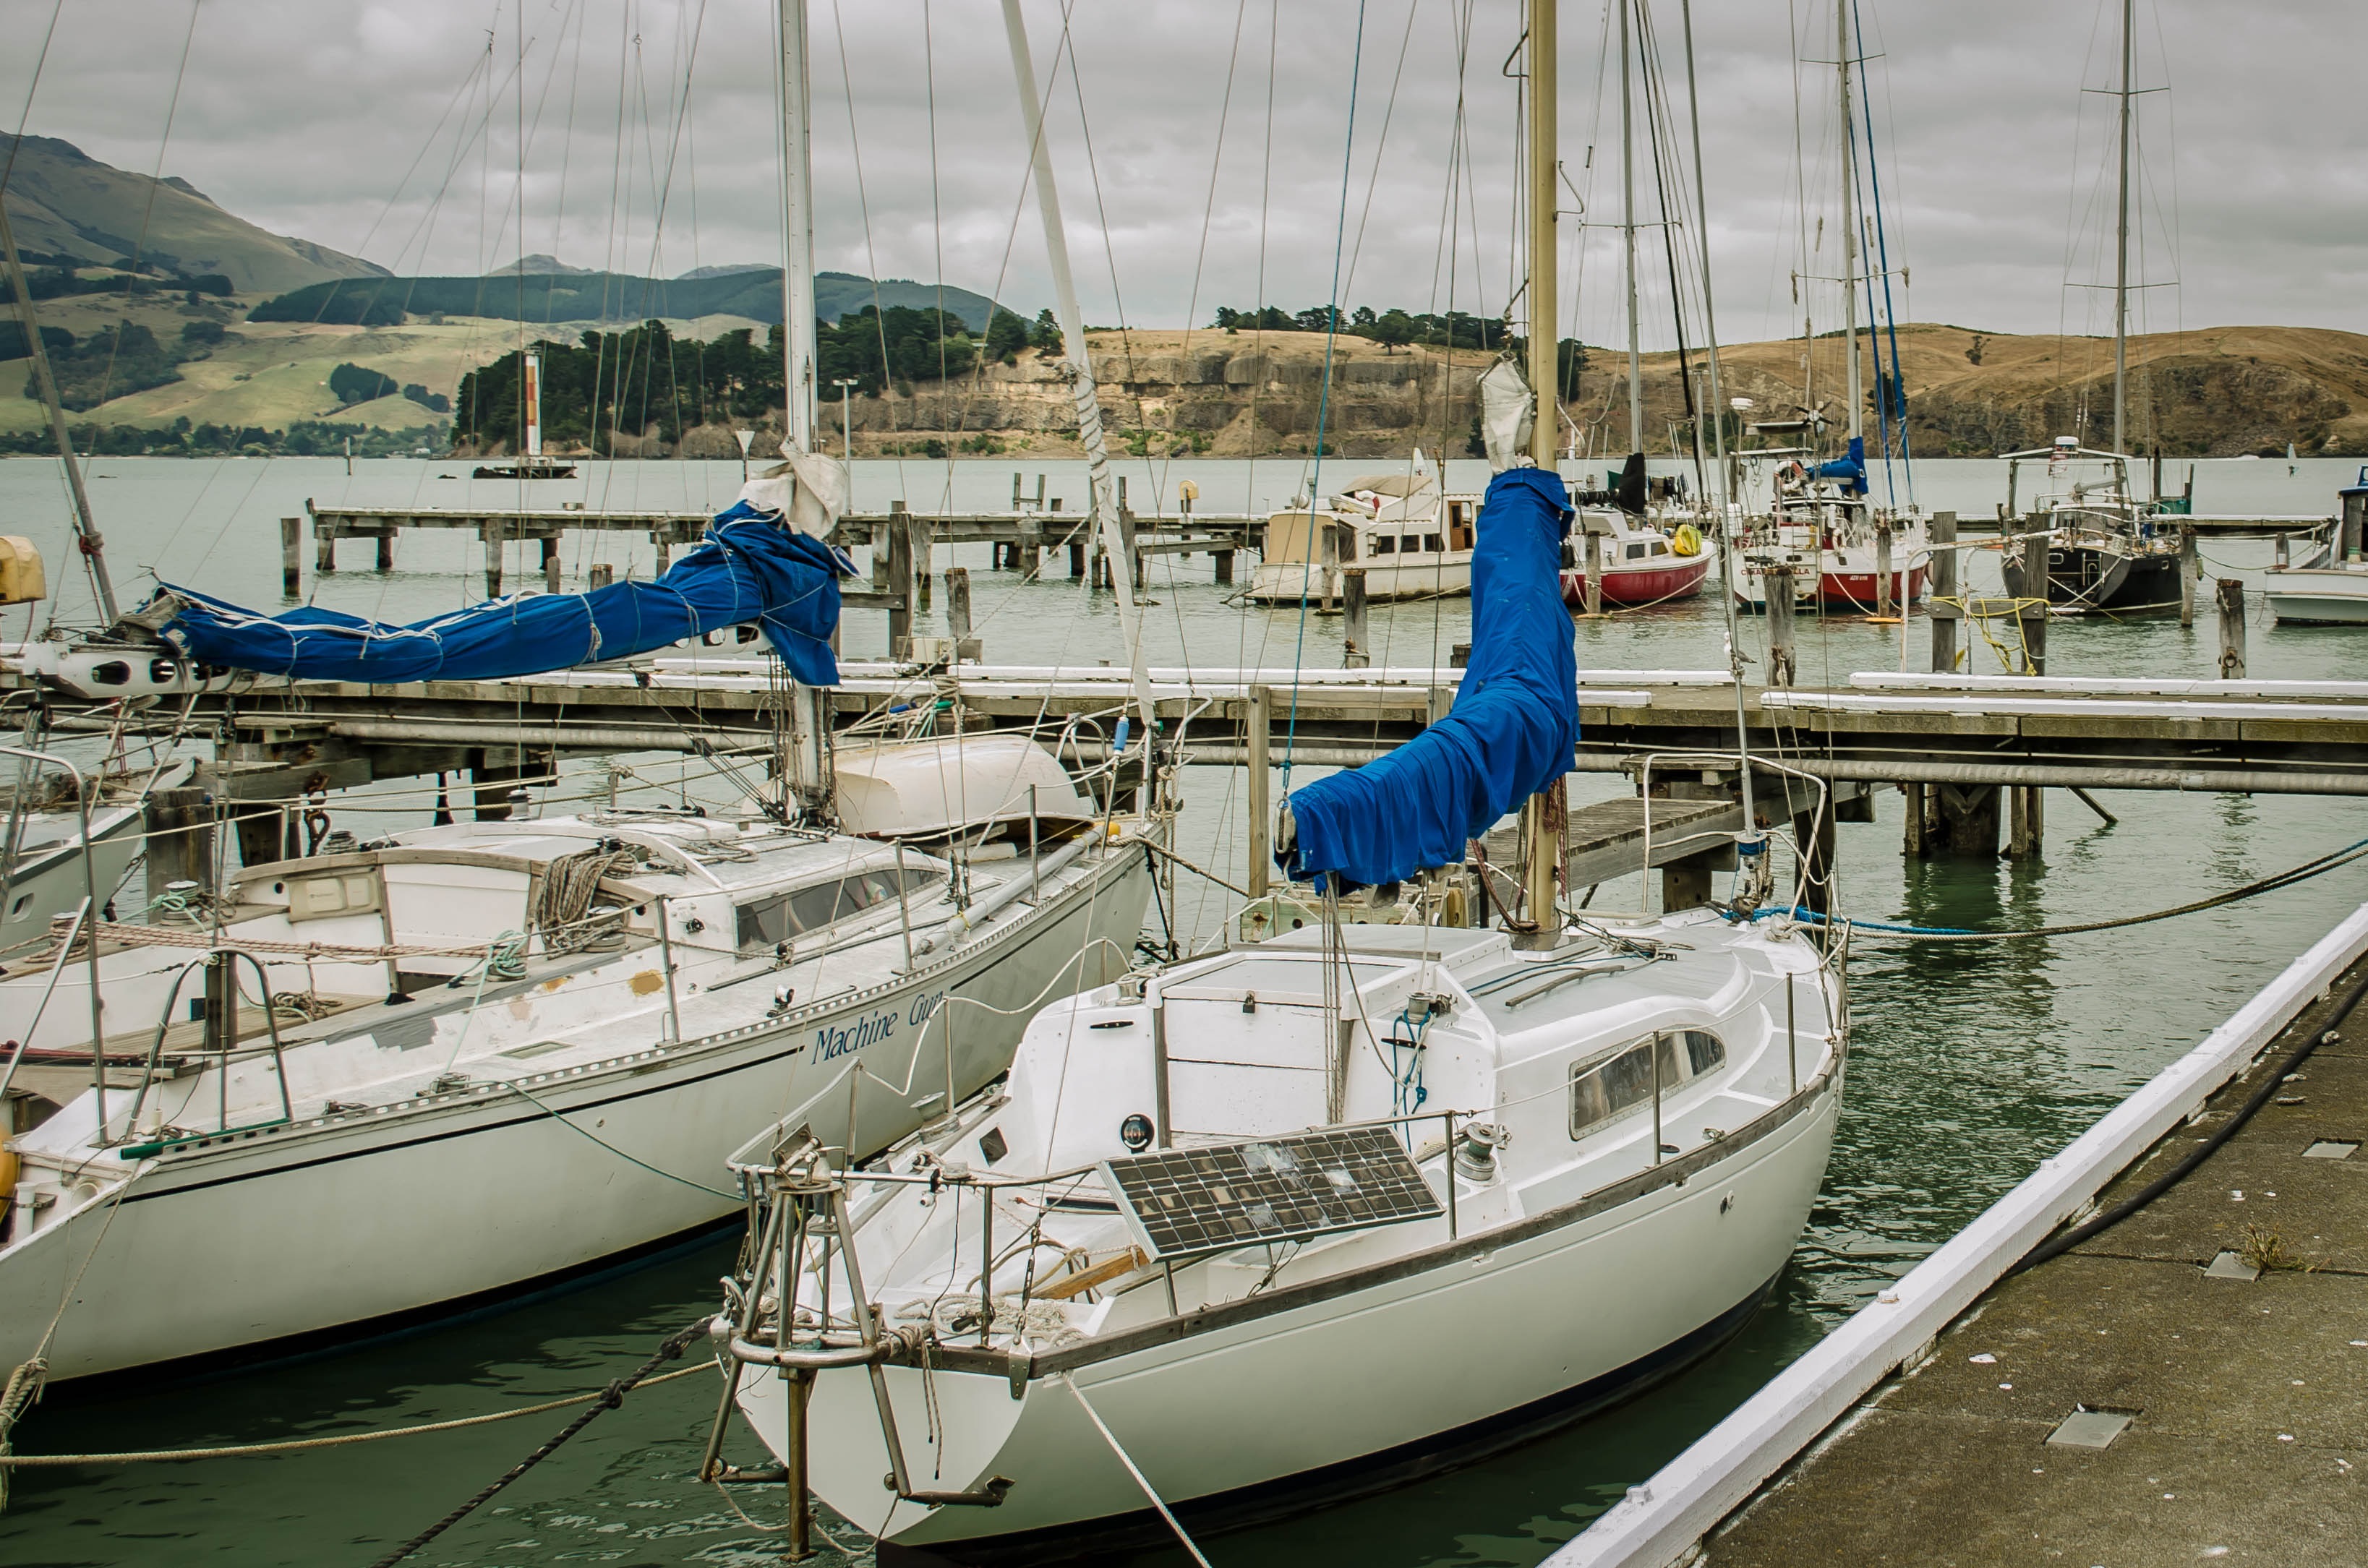
landscape, sea, water, nature, ocean, dock, boat, vehicle, mast, sailing, yacht, calm, harbor, marina, port, sailboat, watercraft, sailboats, sailing boat, fishing vessel